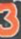
Number: 3